Sky position (RA, Dec in degrees): 208.72, 4.39
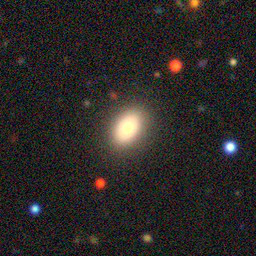
Galaxy morphology: In-between Round Smooth Galaxies